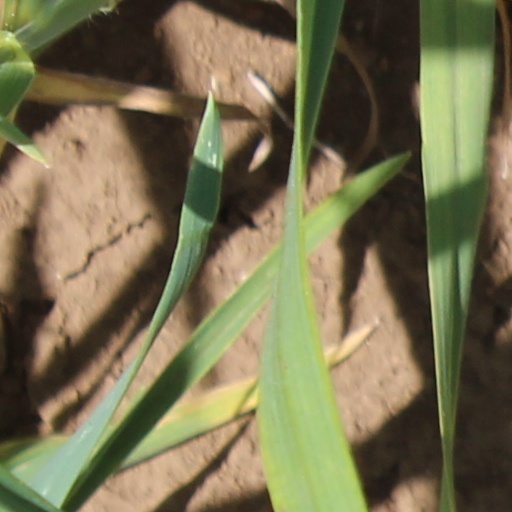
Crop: wheat